Peter Waage

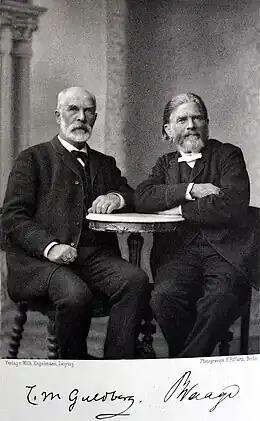
Guldberg and Waage

Peter Waage (29 June 1833 – 13 January 1900) was a Norwegian chemist and professor of chemistry at the University of Kristiania. Along with his brother-in-law Cato Maximilian Guldberg, he co-discovered and developed the law of mass action between 1864 and 1879.